Mercedes F1 W03

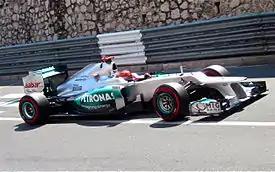
Schumacher at the

The F1 W03 propelled Mercedes to finish fifth in the World Constructors' Championship with 142 points, 23 points adrift from its predecessor. Regardless, it secured three podium finishes and a single victory. Schumacher achieved his last podium finish of his career at the .